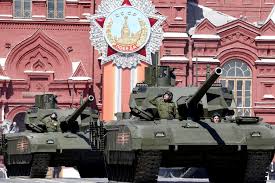
Label: T-14